San Tommaso Apostolo, Alcamo

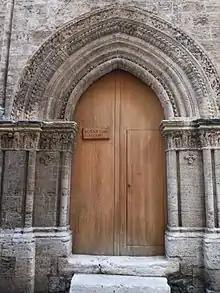
The church's facade.

The church has little sizes (10,50×5,30 metres). The interior has got a single nave and is divided by a pointed arch leaning on two wall columns; the ceiling is covered by two pointed cross vaults, with prominent shaped ribs and keystones, which are interrupted by capitals as high as the vault and continuing to the floor, where there is a common base with one of the columns bearing the arch. One of the capitals is decorated with acanthus leaves, the other one with wickerwork.